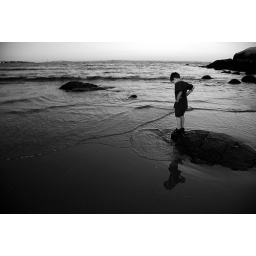
Joey watches waves hit the rock he's standing on at Long Beach in Gloucester, MA.